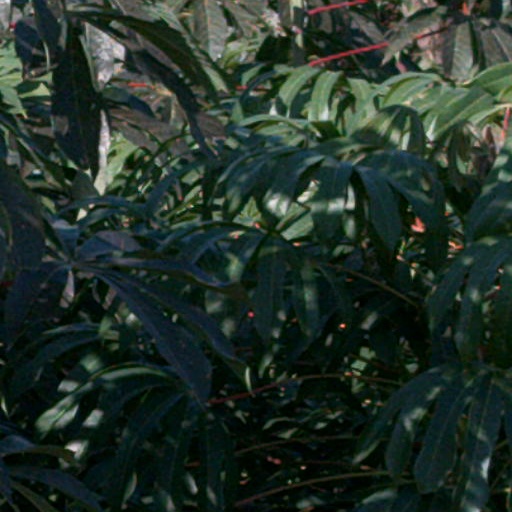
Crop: cassava